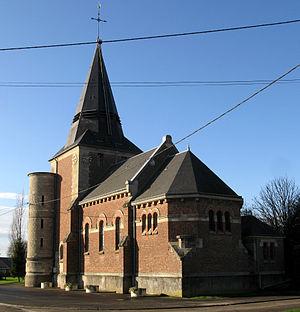
Pœuilly est une commune française située dans le département de la Somme, en région Hauts-de-France.
L'église Saint-Éloi de Pœuilly est située dans le centre du village de Pœuilly, dans l'est du département de la Somme.